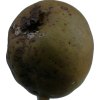
Label: pear